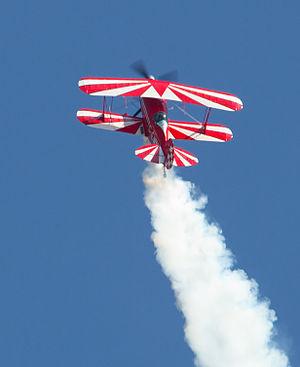
Un avion de voltige est un aérodyne utilisé en voltige aérienne, à la fois lors de démonstrations et de compétitions de vol acrobatique.